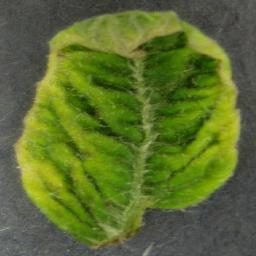
Label: Tomato___Tomato_Yellow_Leaf_Curl_Virus